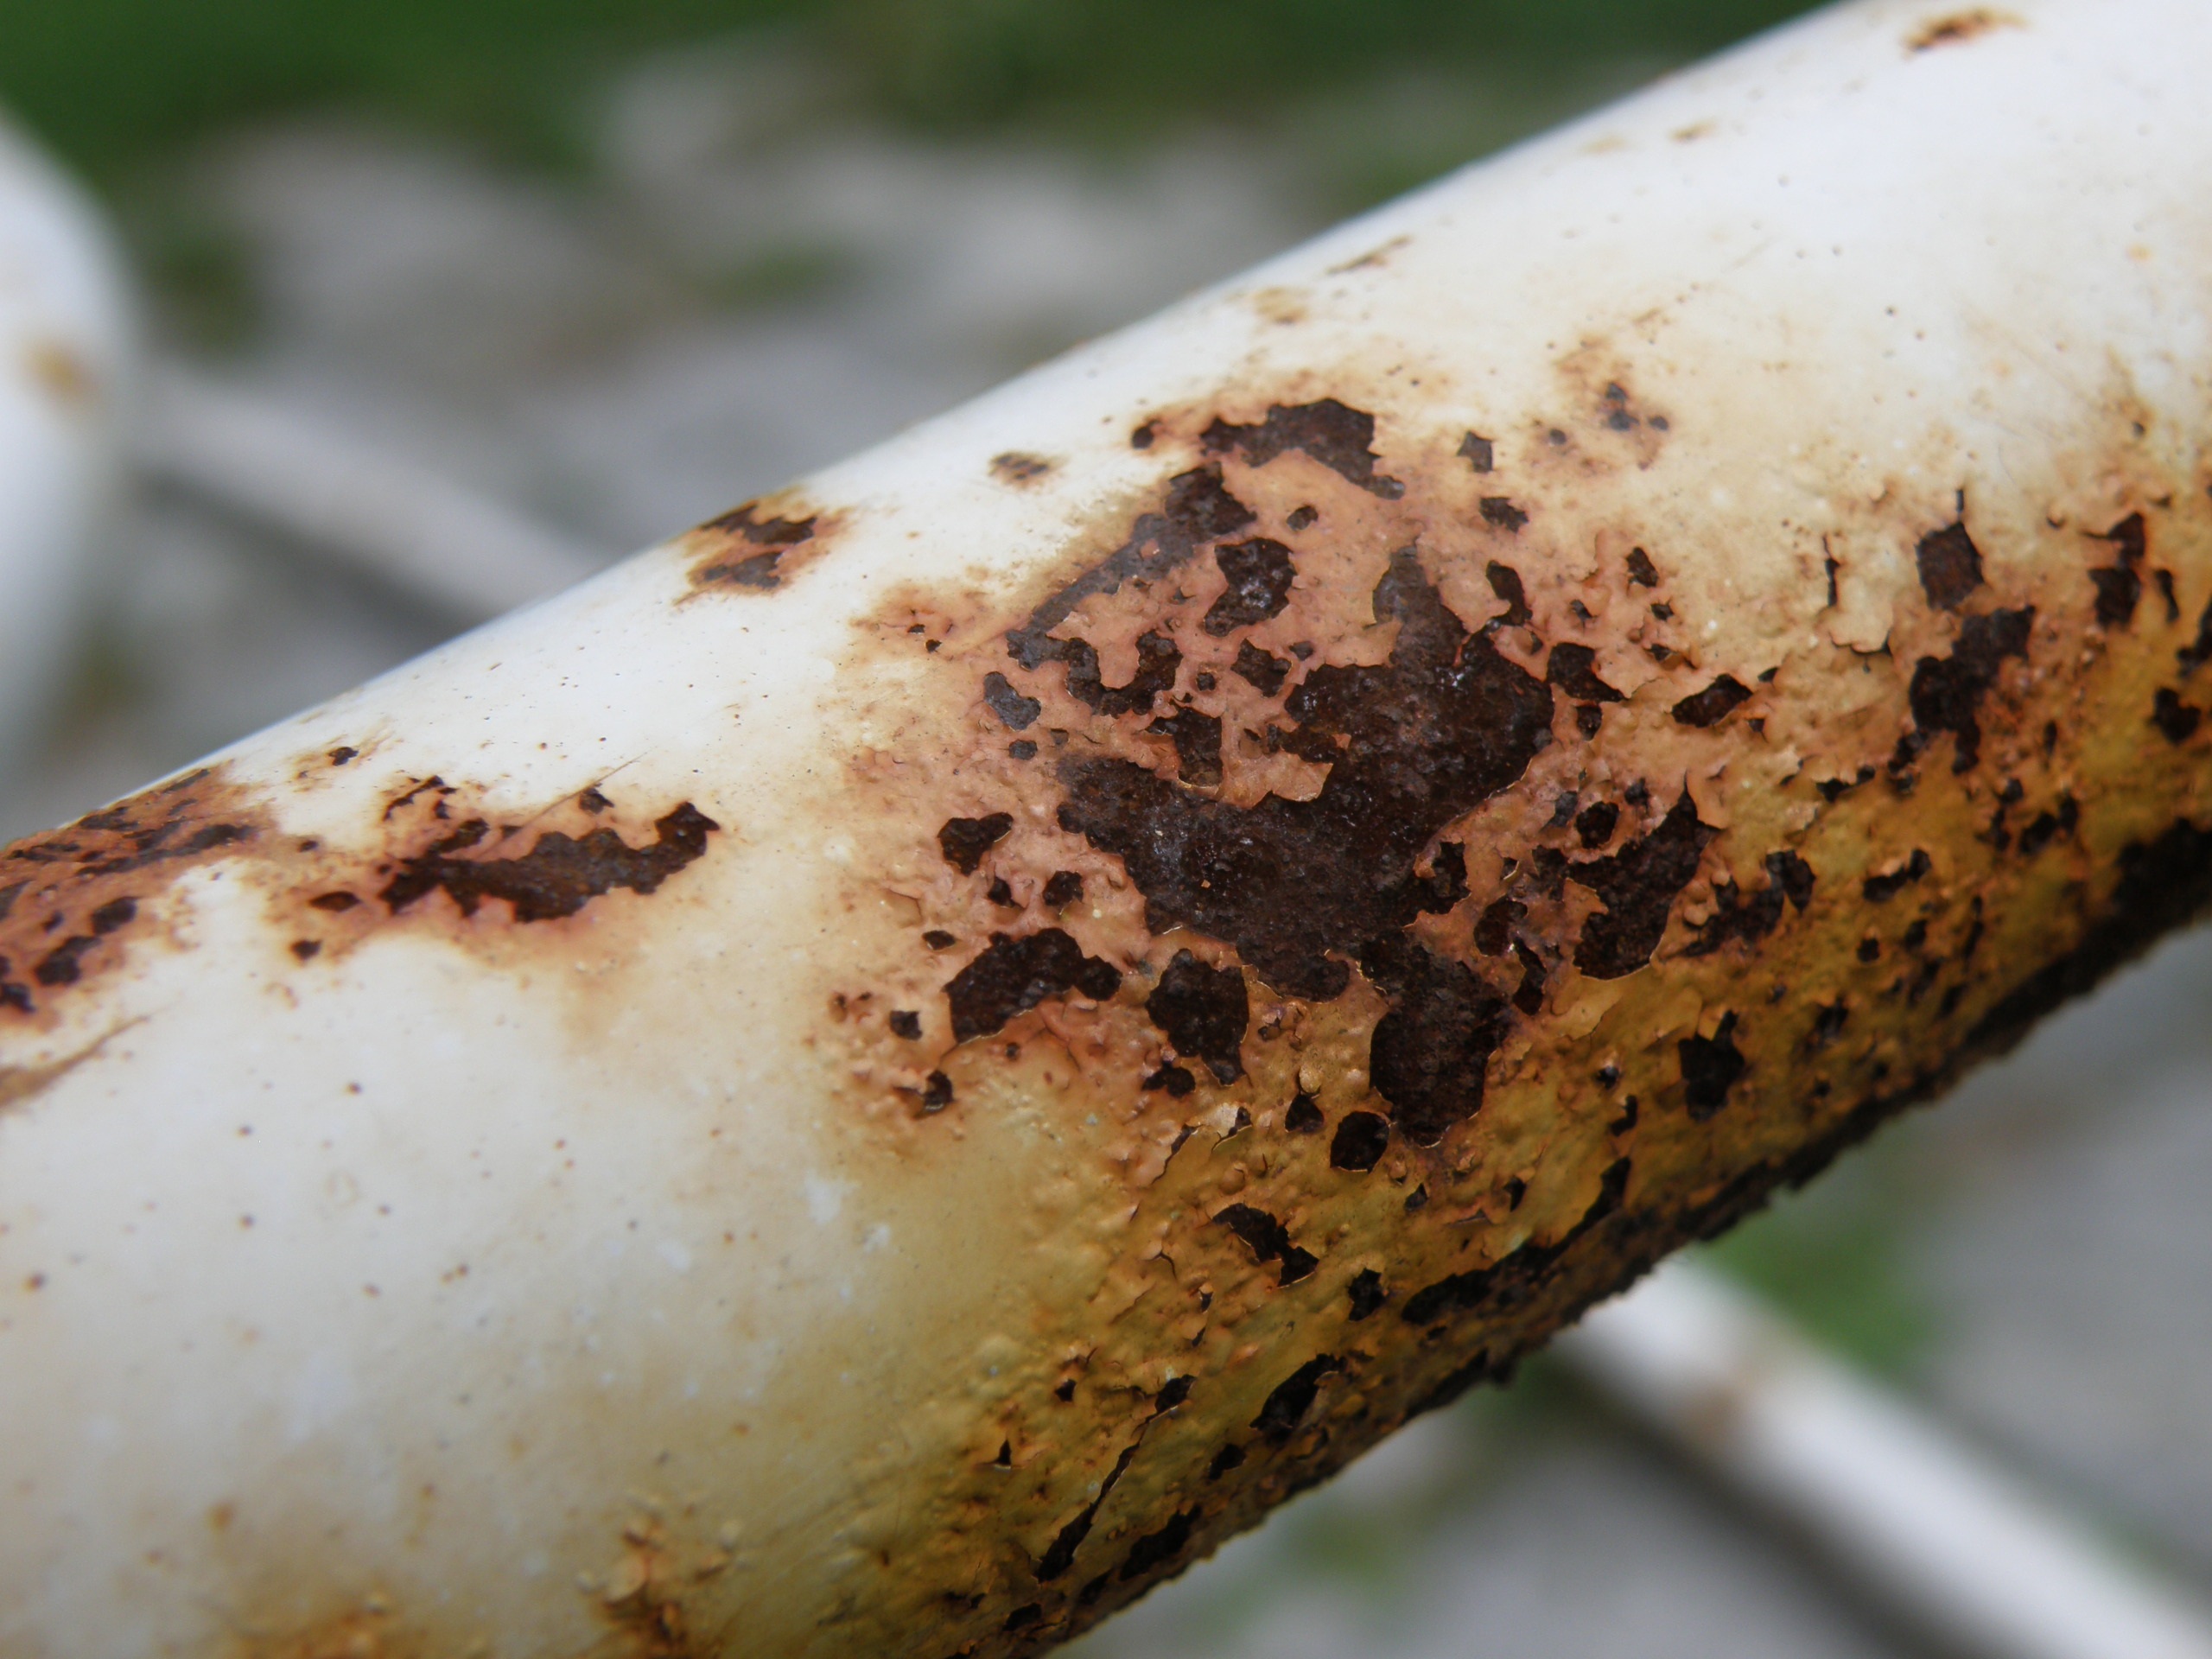
plant, rust, horn, food, produce, vegetable, crop, metal, close up, coconut, iron, macro photography, rusting, flowering plant, land plant, banana family